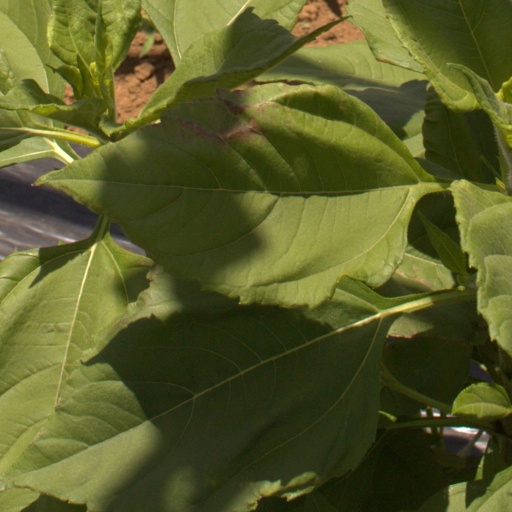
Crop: Jerusalem artichoke